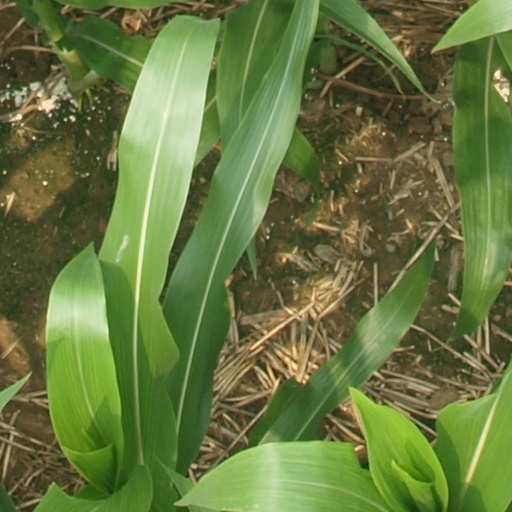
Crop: maize; corn